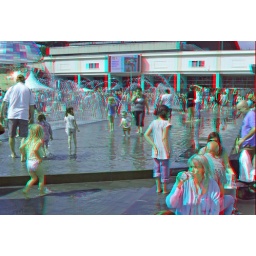
Bristol Harbour festival 2010 playing in the fountain in anaglyph 3D stereo red cyan glasses to view